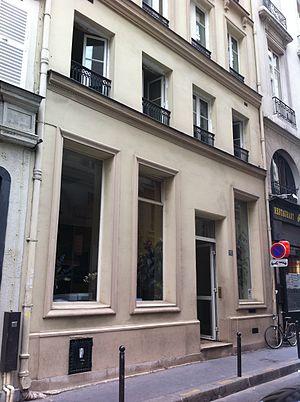
Le Chabanais, 12 rue chabanais
Le Chabanais, situé au nᵒ 12 rue Chabanais dans le 2ᵉ arrondissement de Paris, était l'une des maisons closes les plus connues et les plus luxueuses de Paris entre 1878 et 1946, date à laquelle elles devinrent illégales en France.